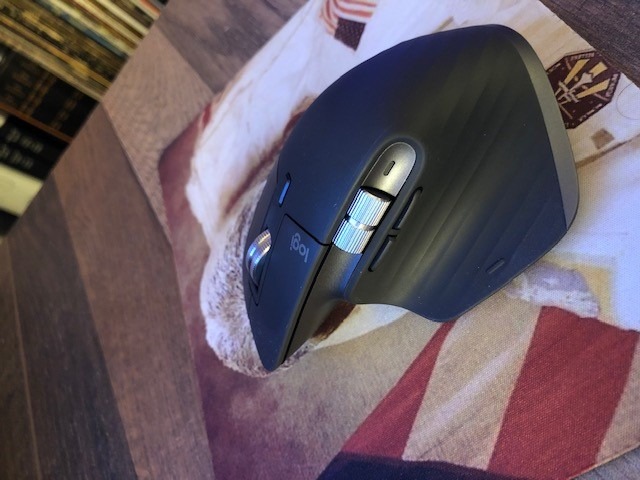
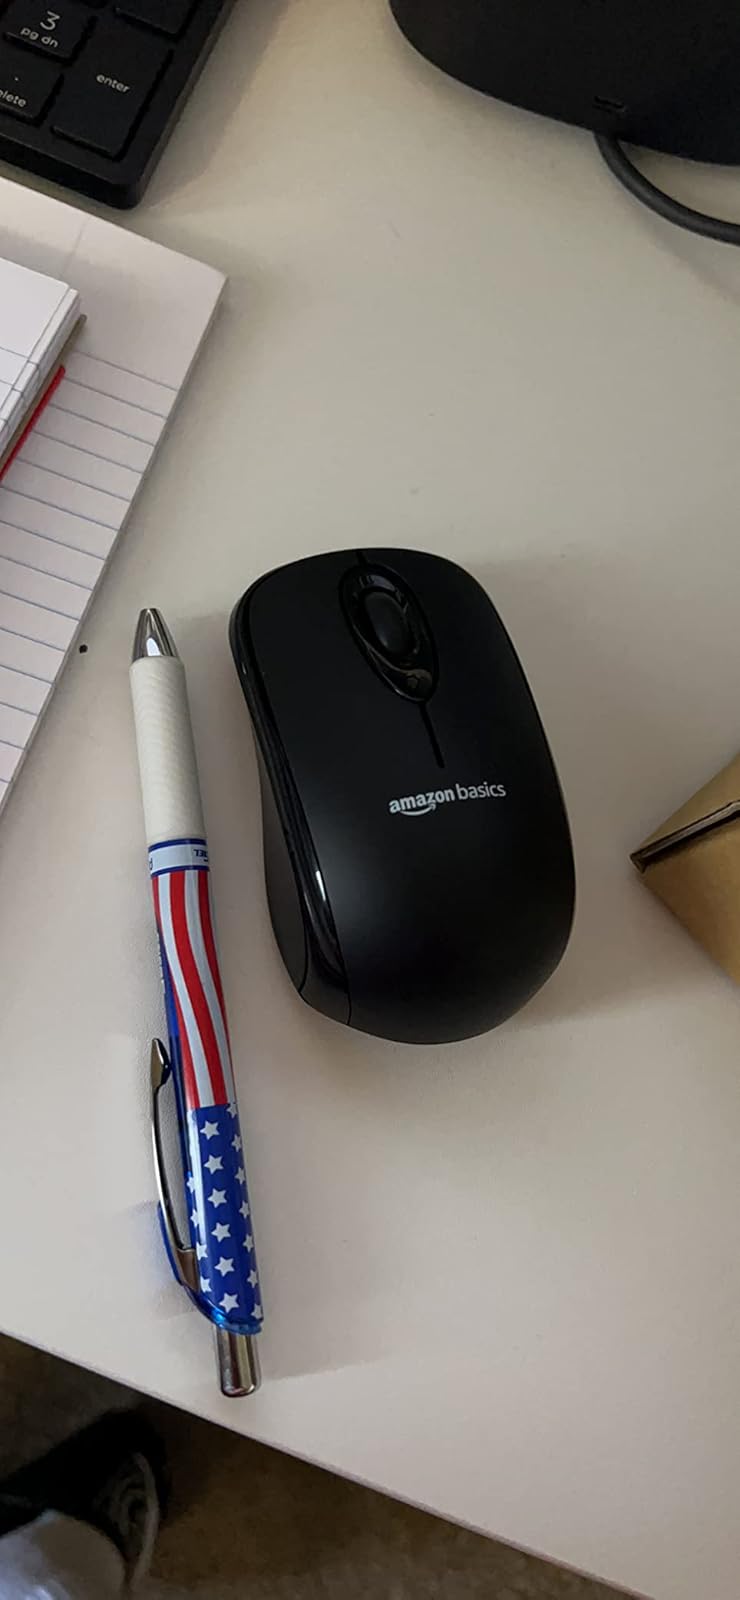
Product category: mouse
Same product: no